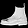
Label: Ankle boot